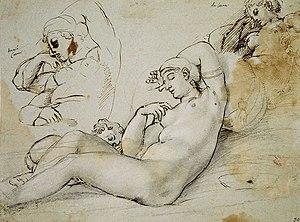
Vénus endormie avec des amours, est un tableau peint par Annibale Carracci vers 1602-1603 et conservé au musée Condé à Chantilly.